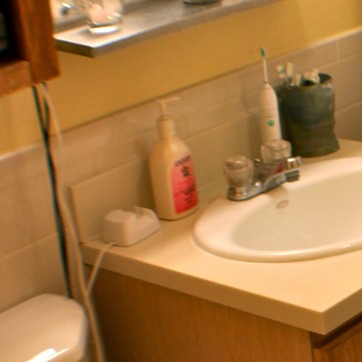
Material: plastic